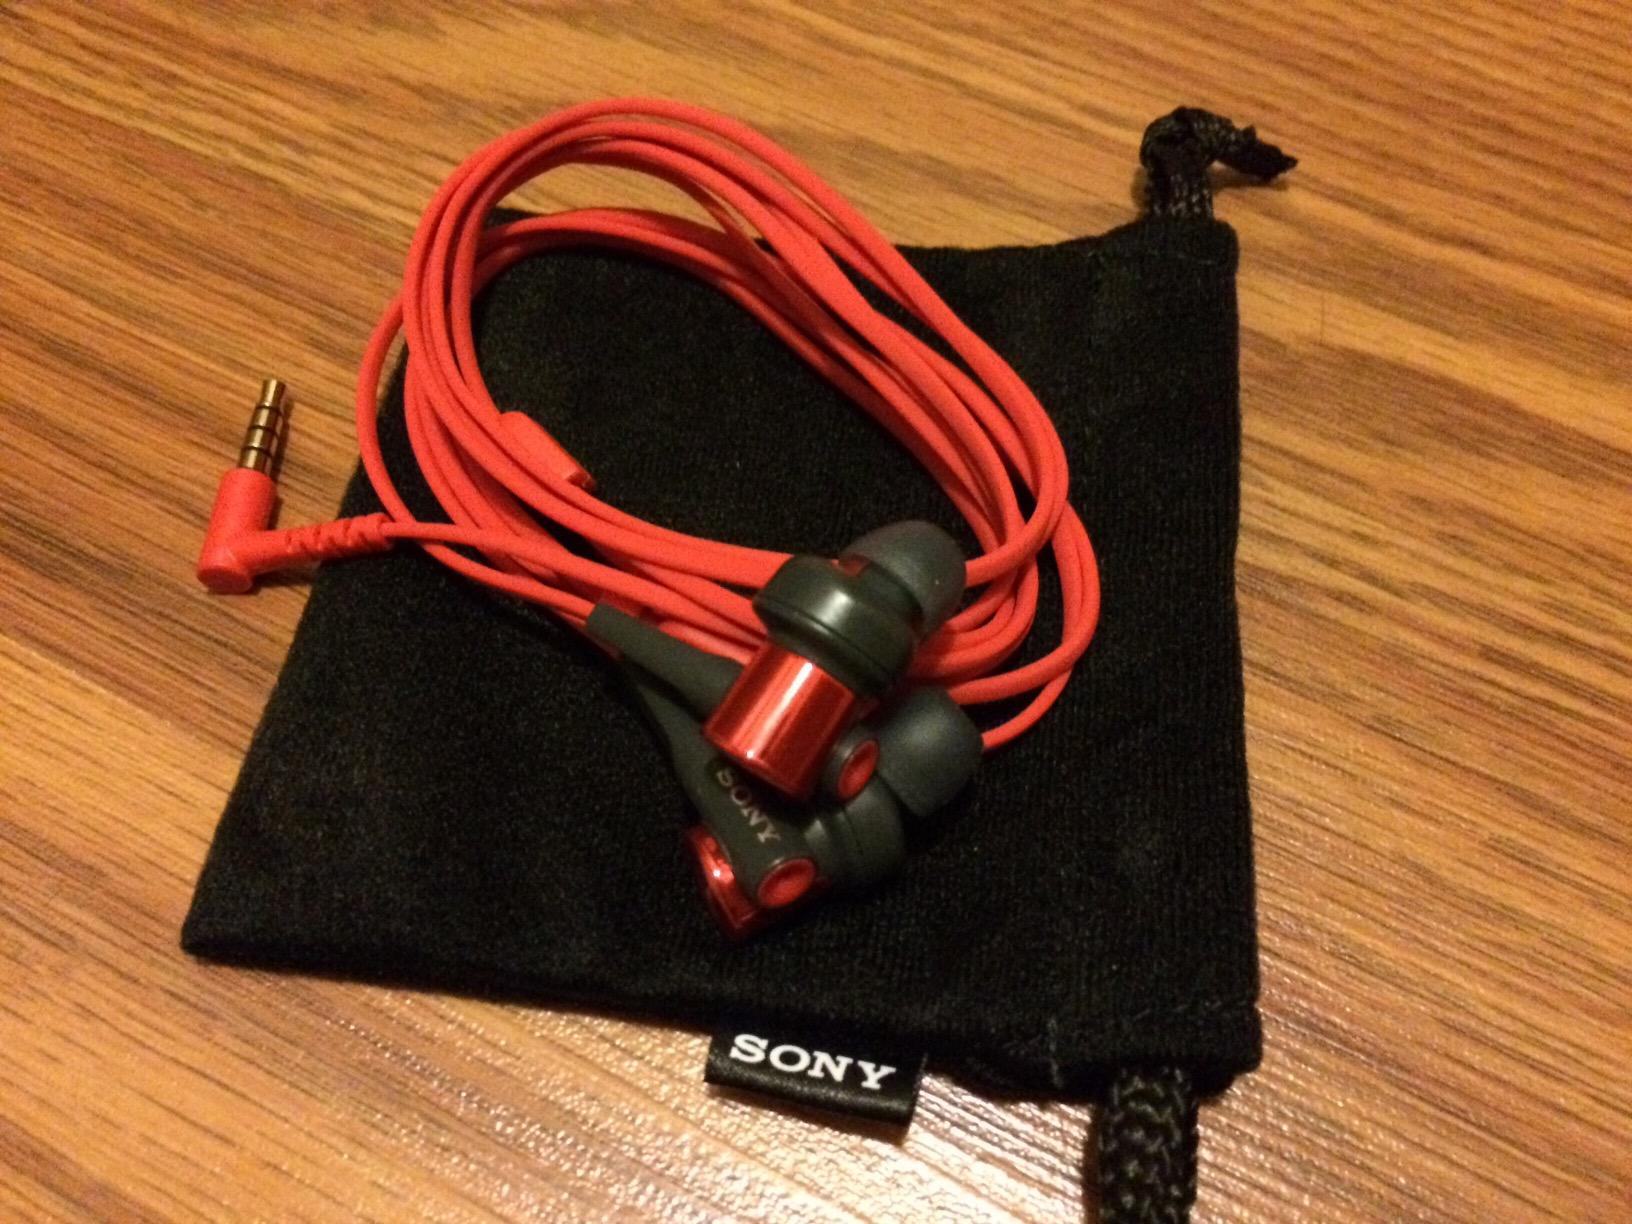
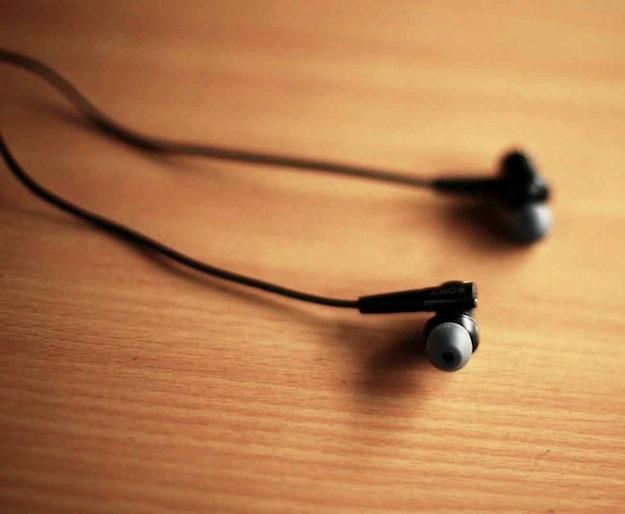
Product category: headphones
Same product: no